Mihail Oromolu

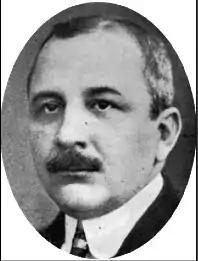
Mihail Oromolu

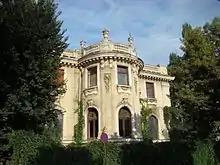
Oromolu's house in Bucharest

Mihail Oromolu (February 6, 1875 – March 29, 1945) was a Romanian magistrate and politician.